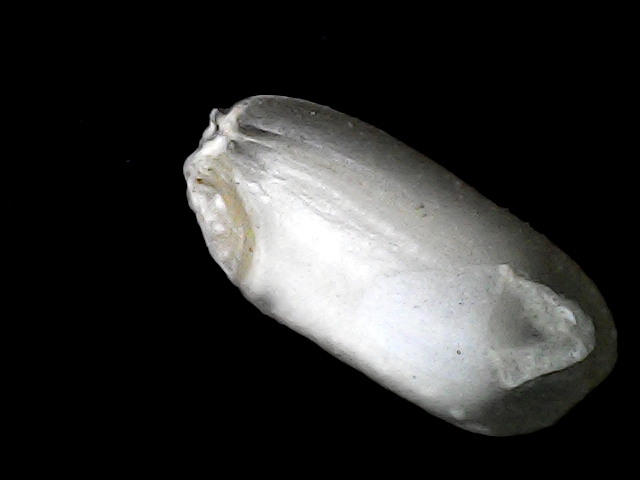
Rice variety: BD52